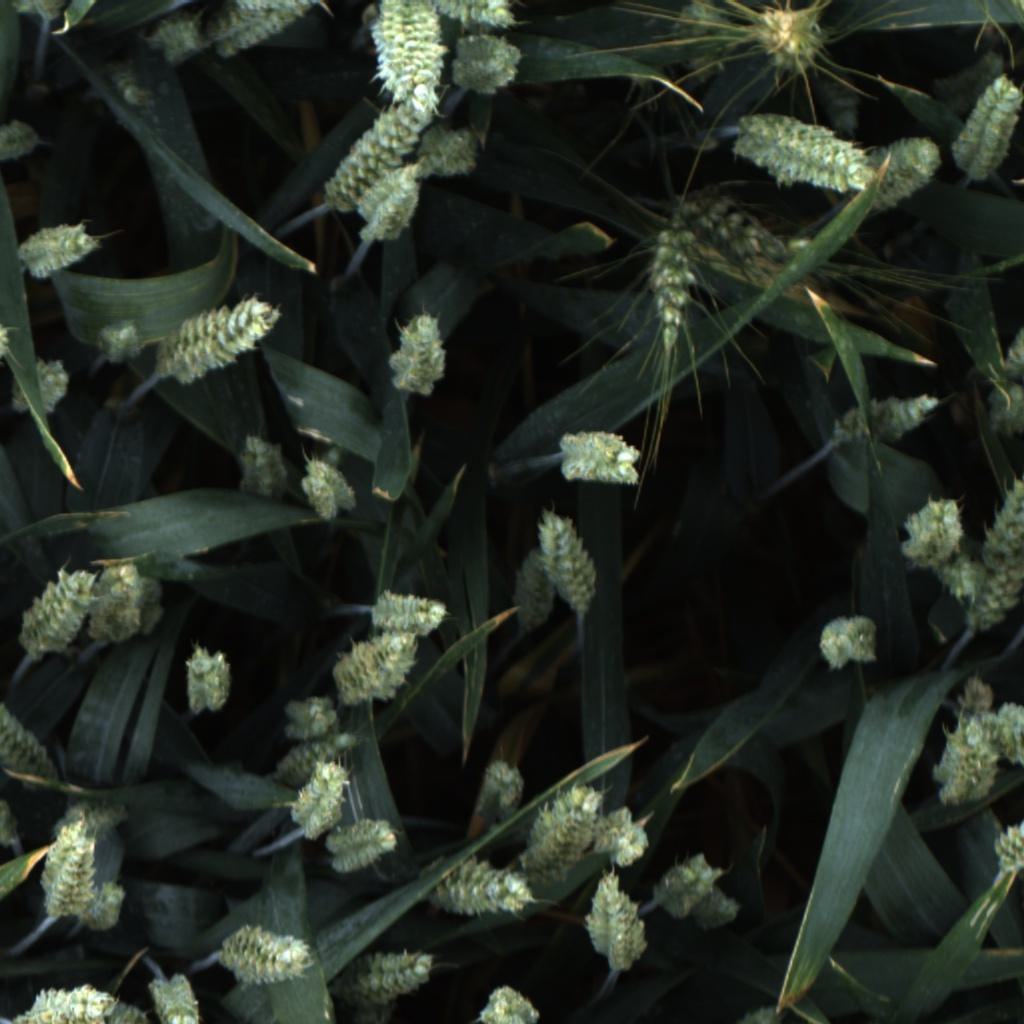
Country: UK
Location: Rothamsted
Wheat development stage: Filling - Ripening